Yiannis N. Moschovakis

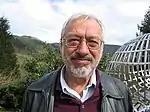
Moschovakis in 2005

Yiannis Nicolas Moschovakis (born January 18, 1938) is a set theorist, descriptive set theorist, and recursion (computability) theorist, at UCLA.